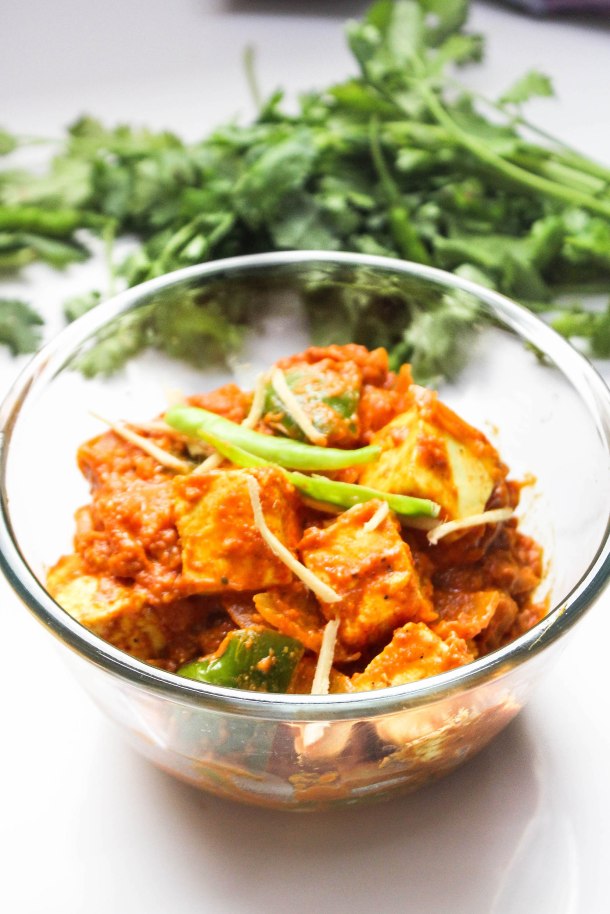
Dish: kadai_paneer